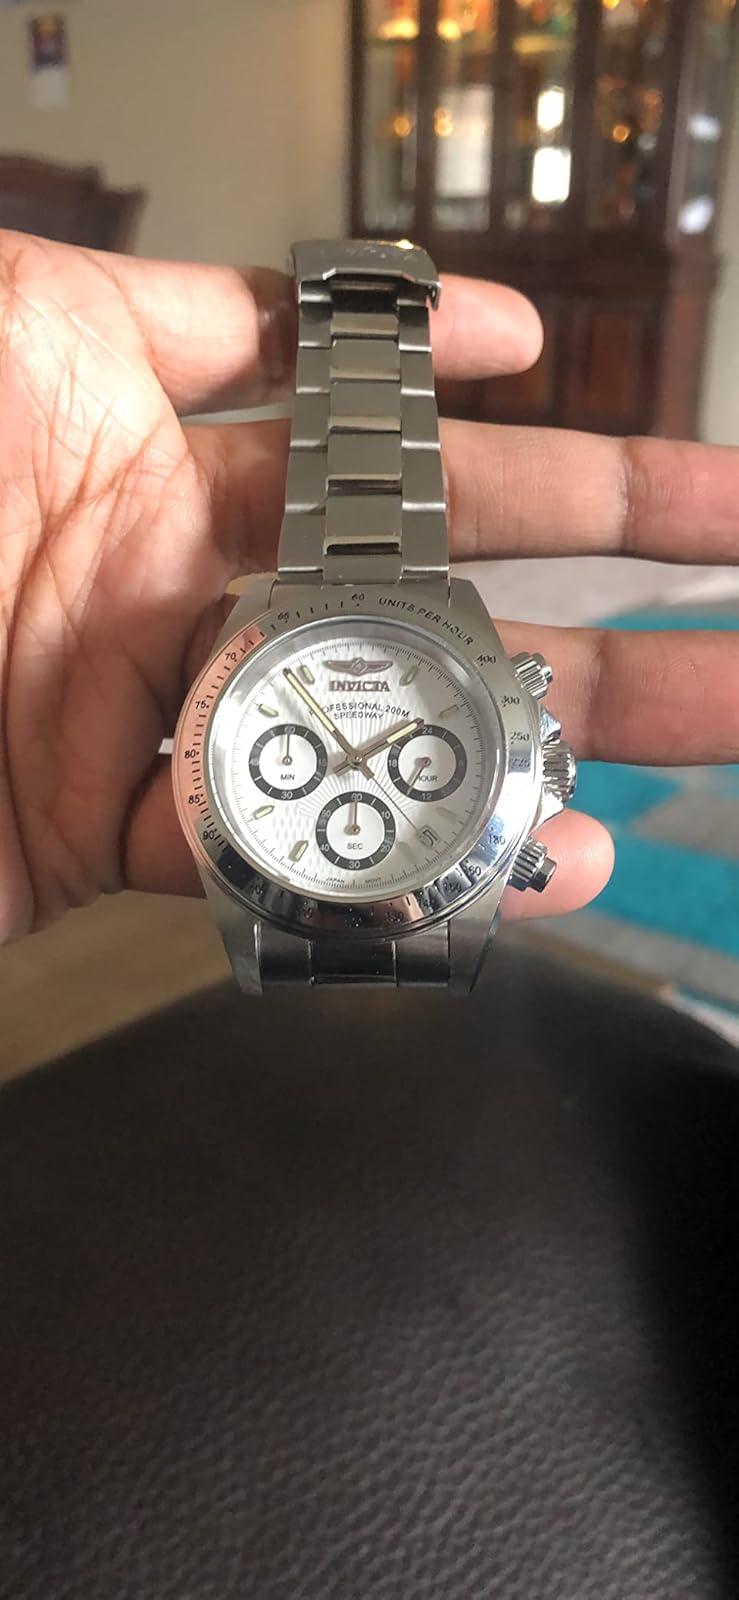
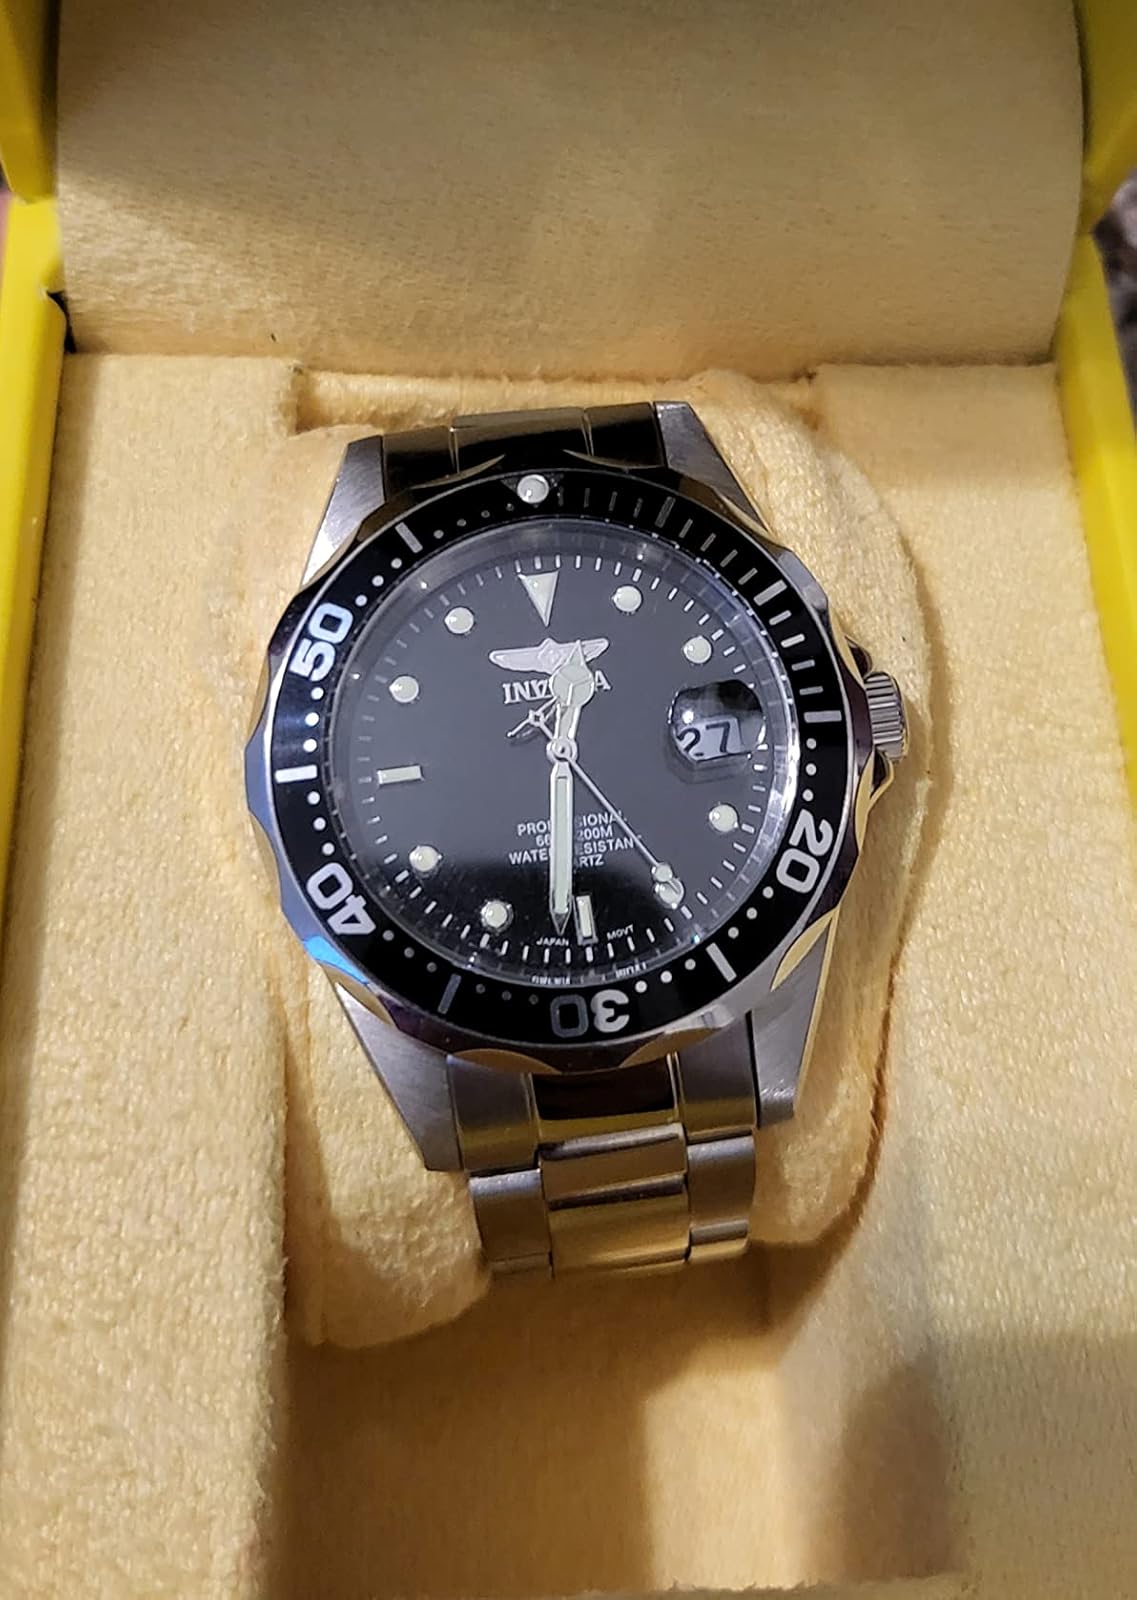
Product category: accessories_watch
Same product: no